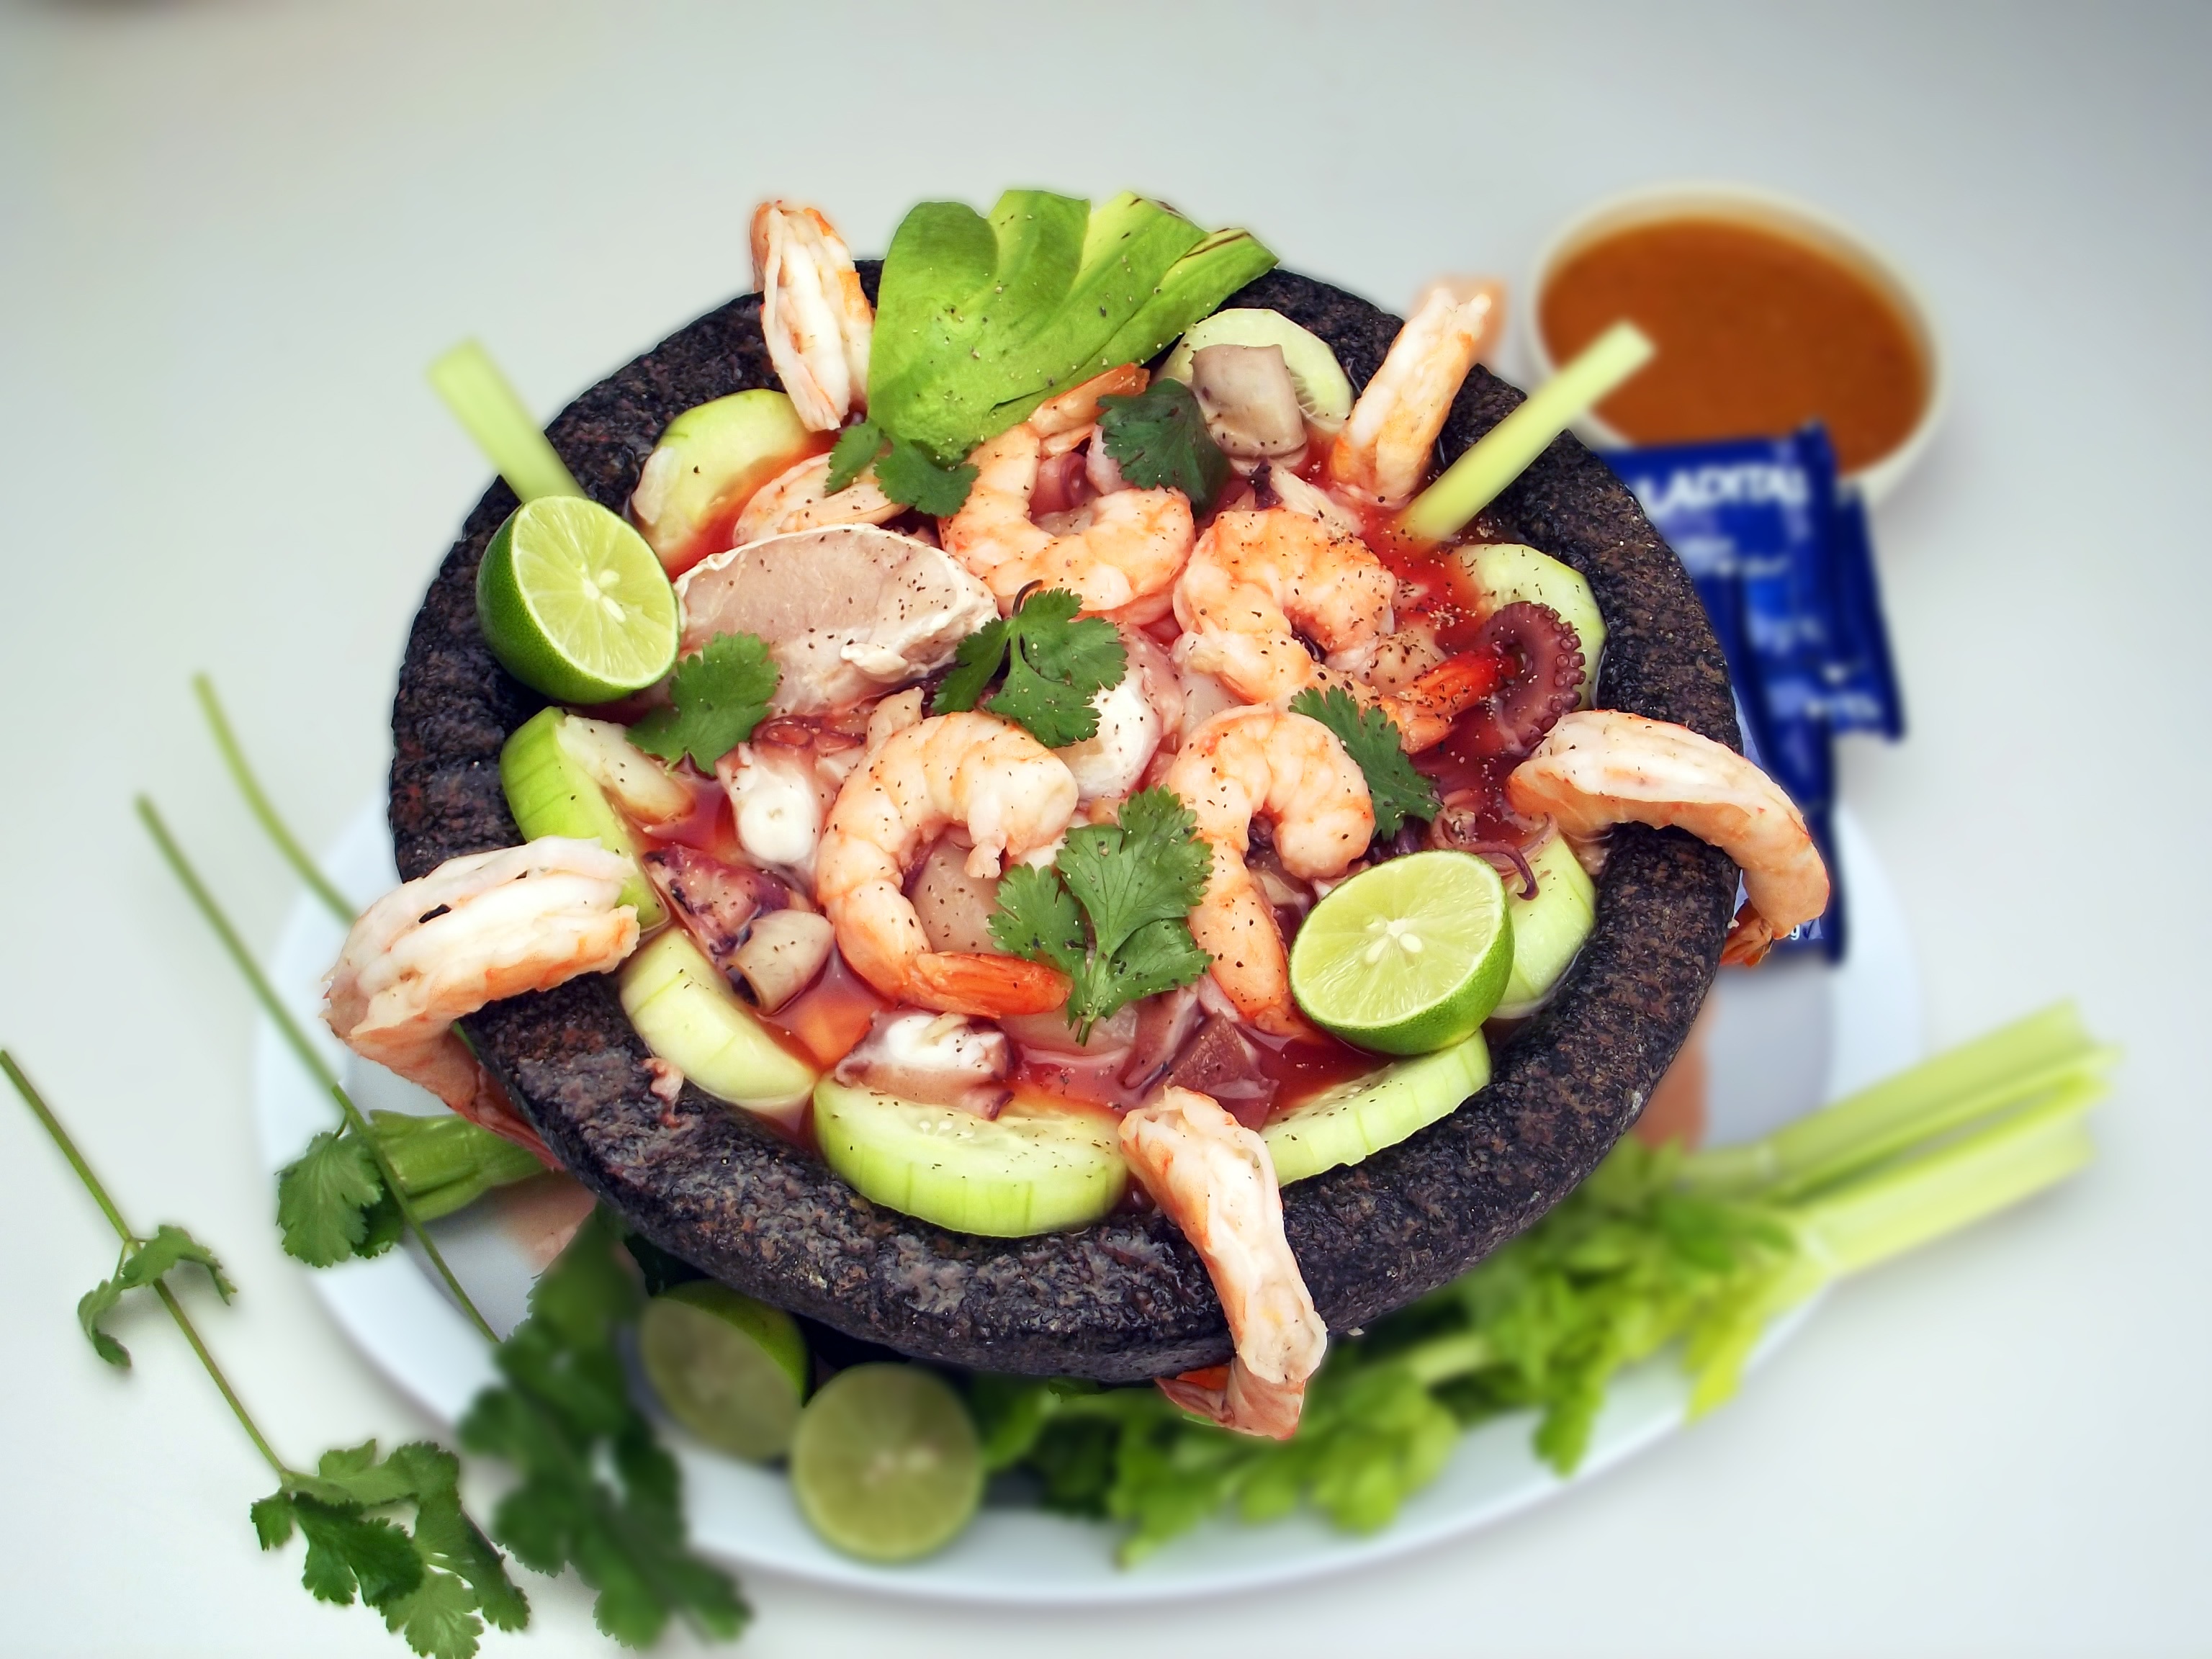
sea, dish, meal, food, salad, produce, vegetable, seafood, gourmet, meat, cuisine, delicious, shrimp, vegetarian food, bruschetta, hors d oeuvre